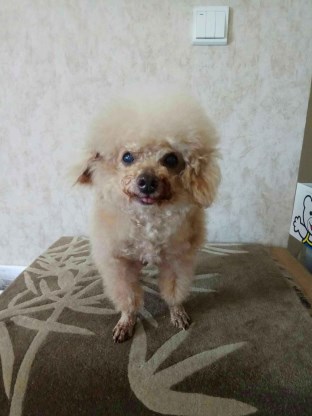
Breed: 7449-n000128-teddy